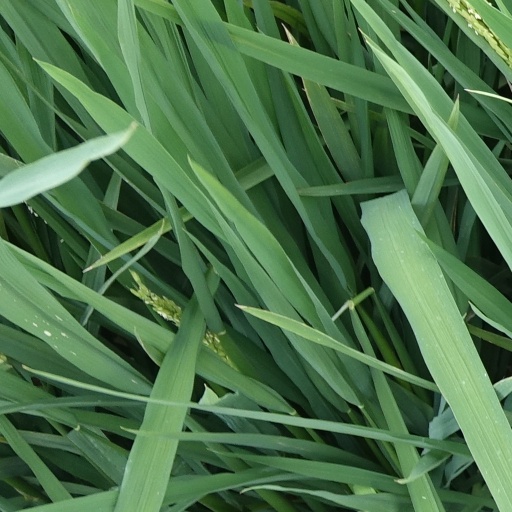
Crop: rice